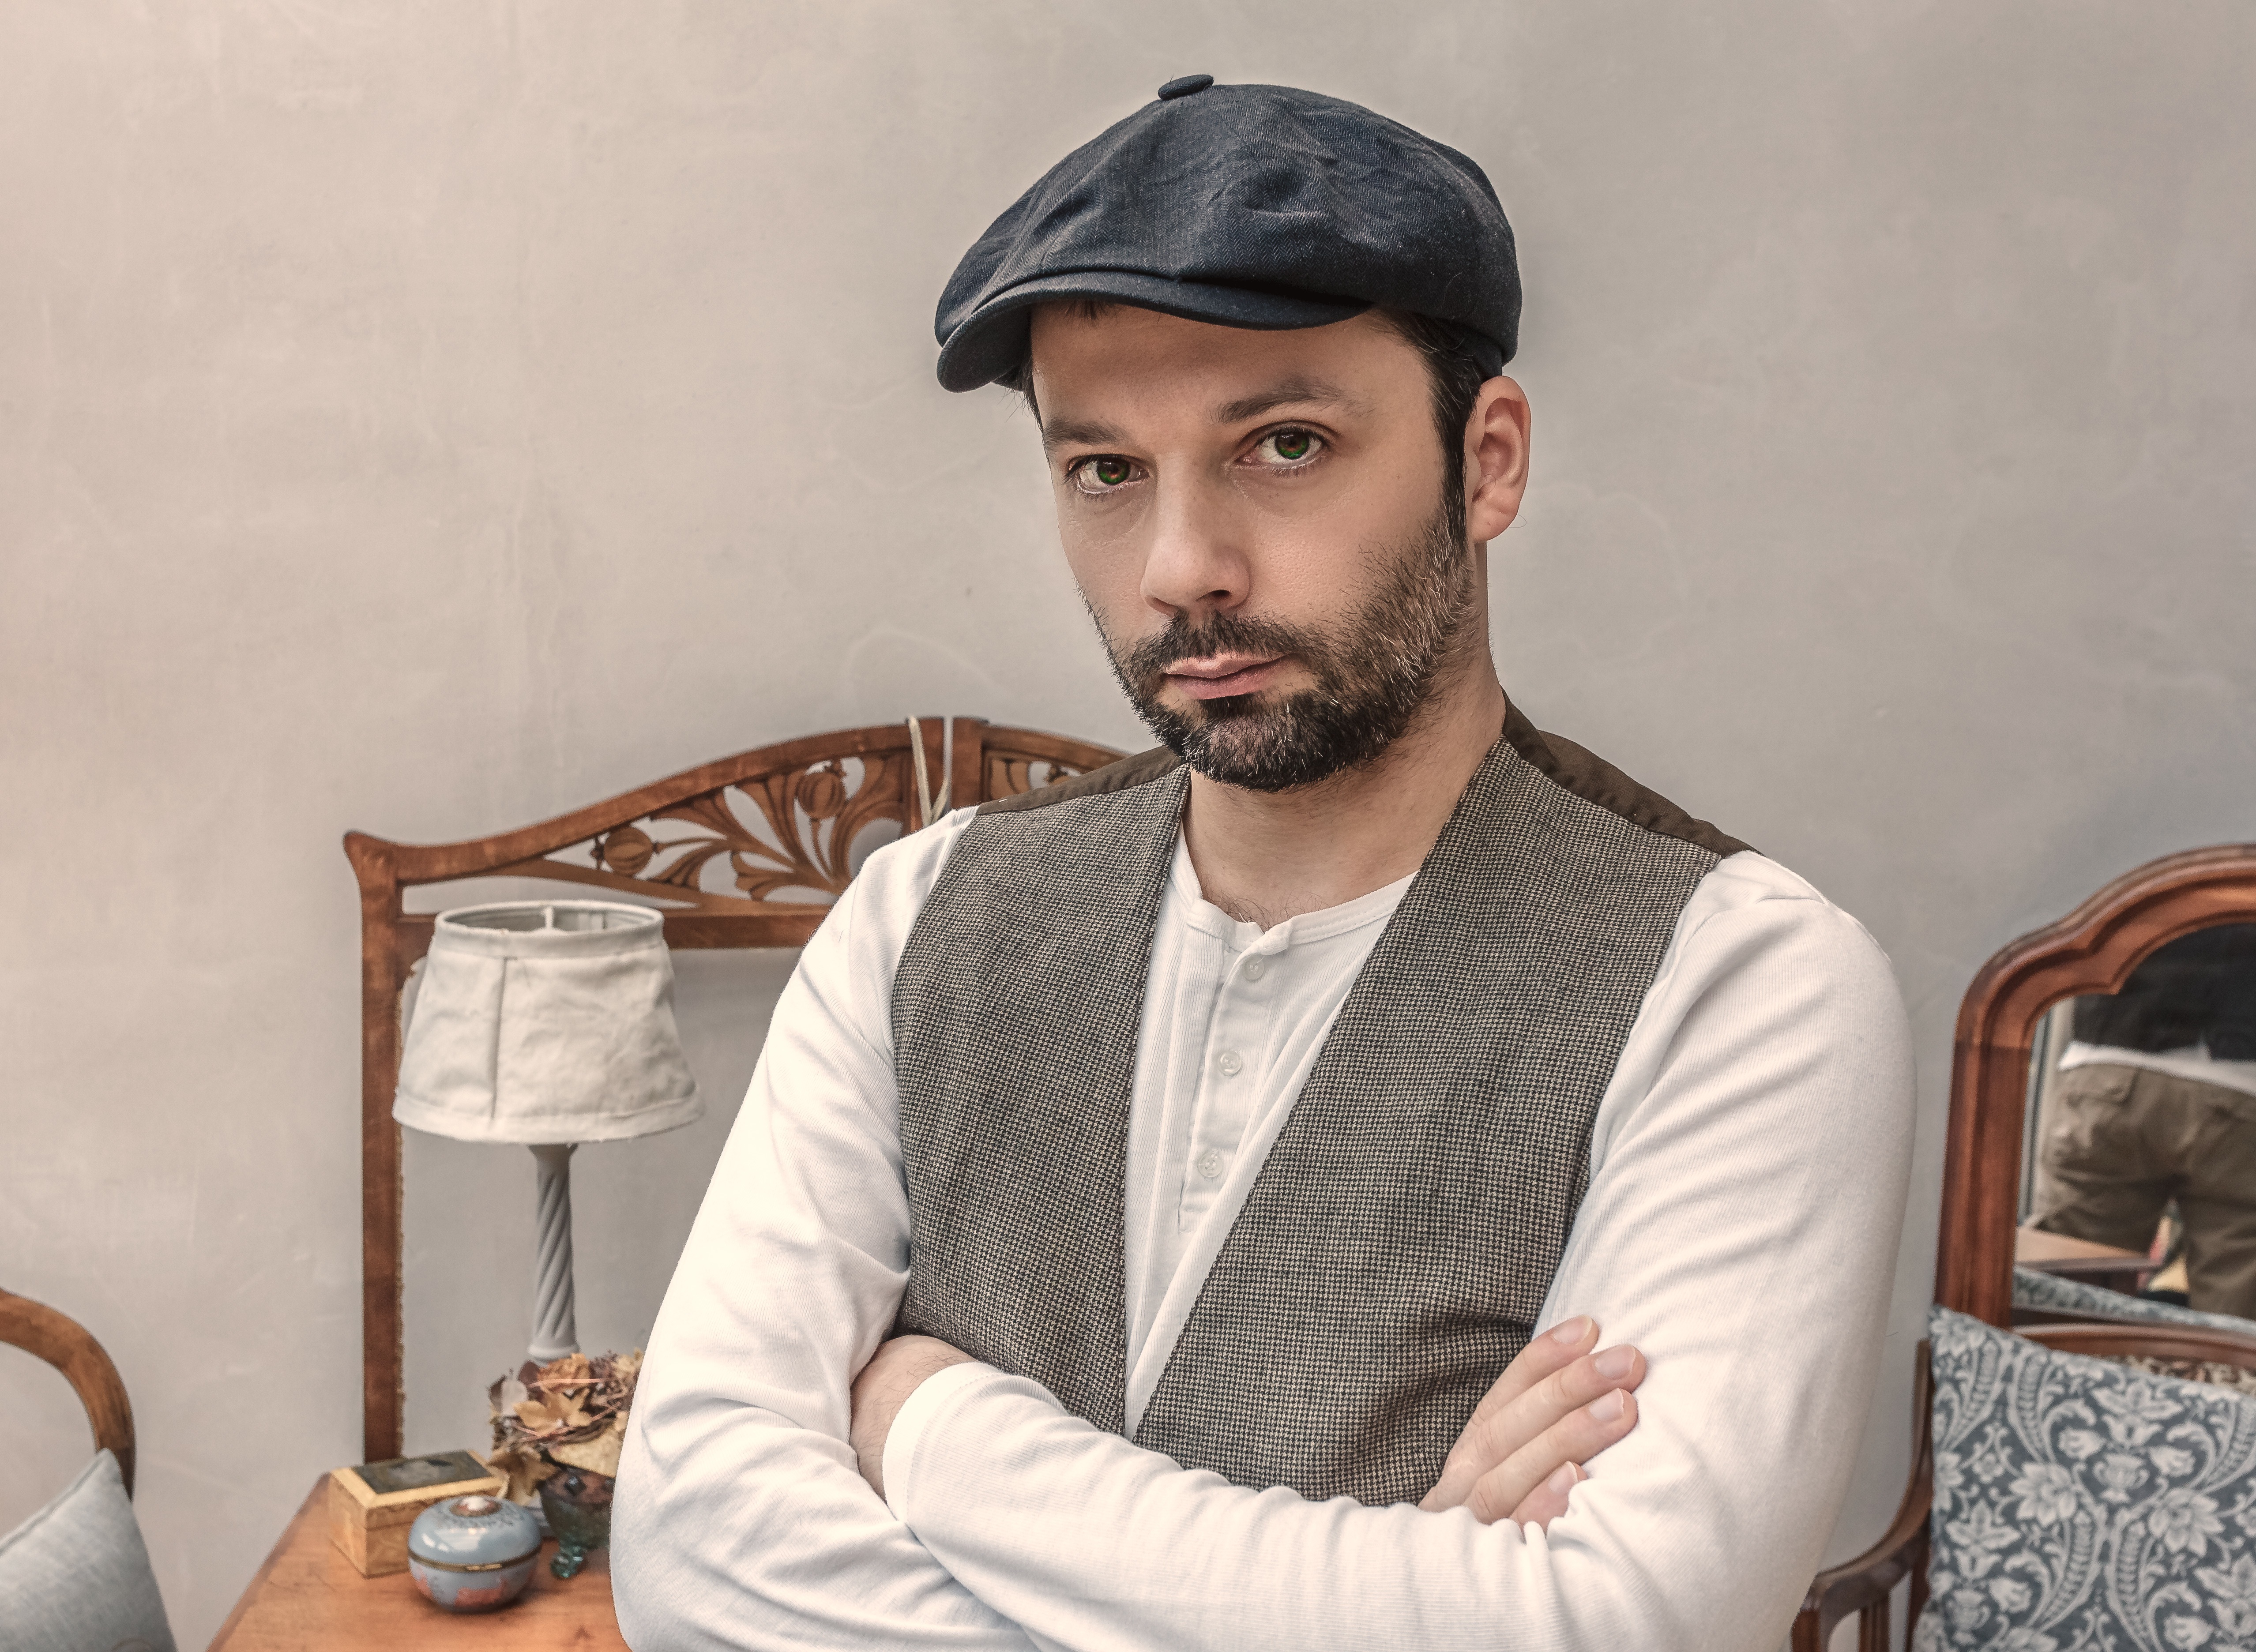
man, person, male, young, sitting, hat, clothing, beard, sit, relaxing, caucasian, gentleman, staring, relaxed, grumpy, bearded, facial hair, flat cap, folded arms, stand offish